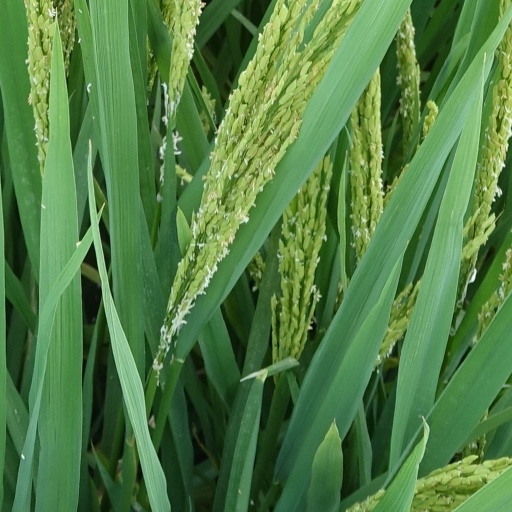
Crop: rice